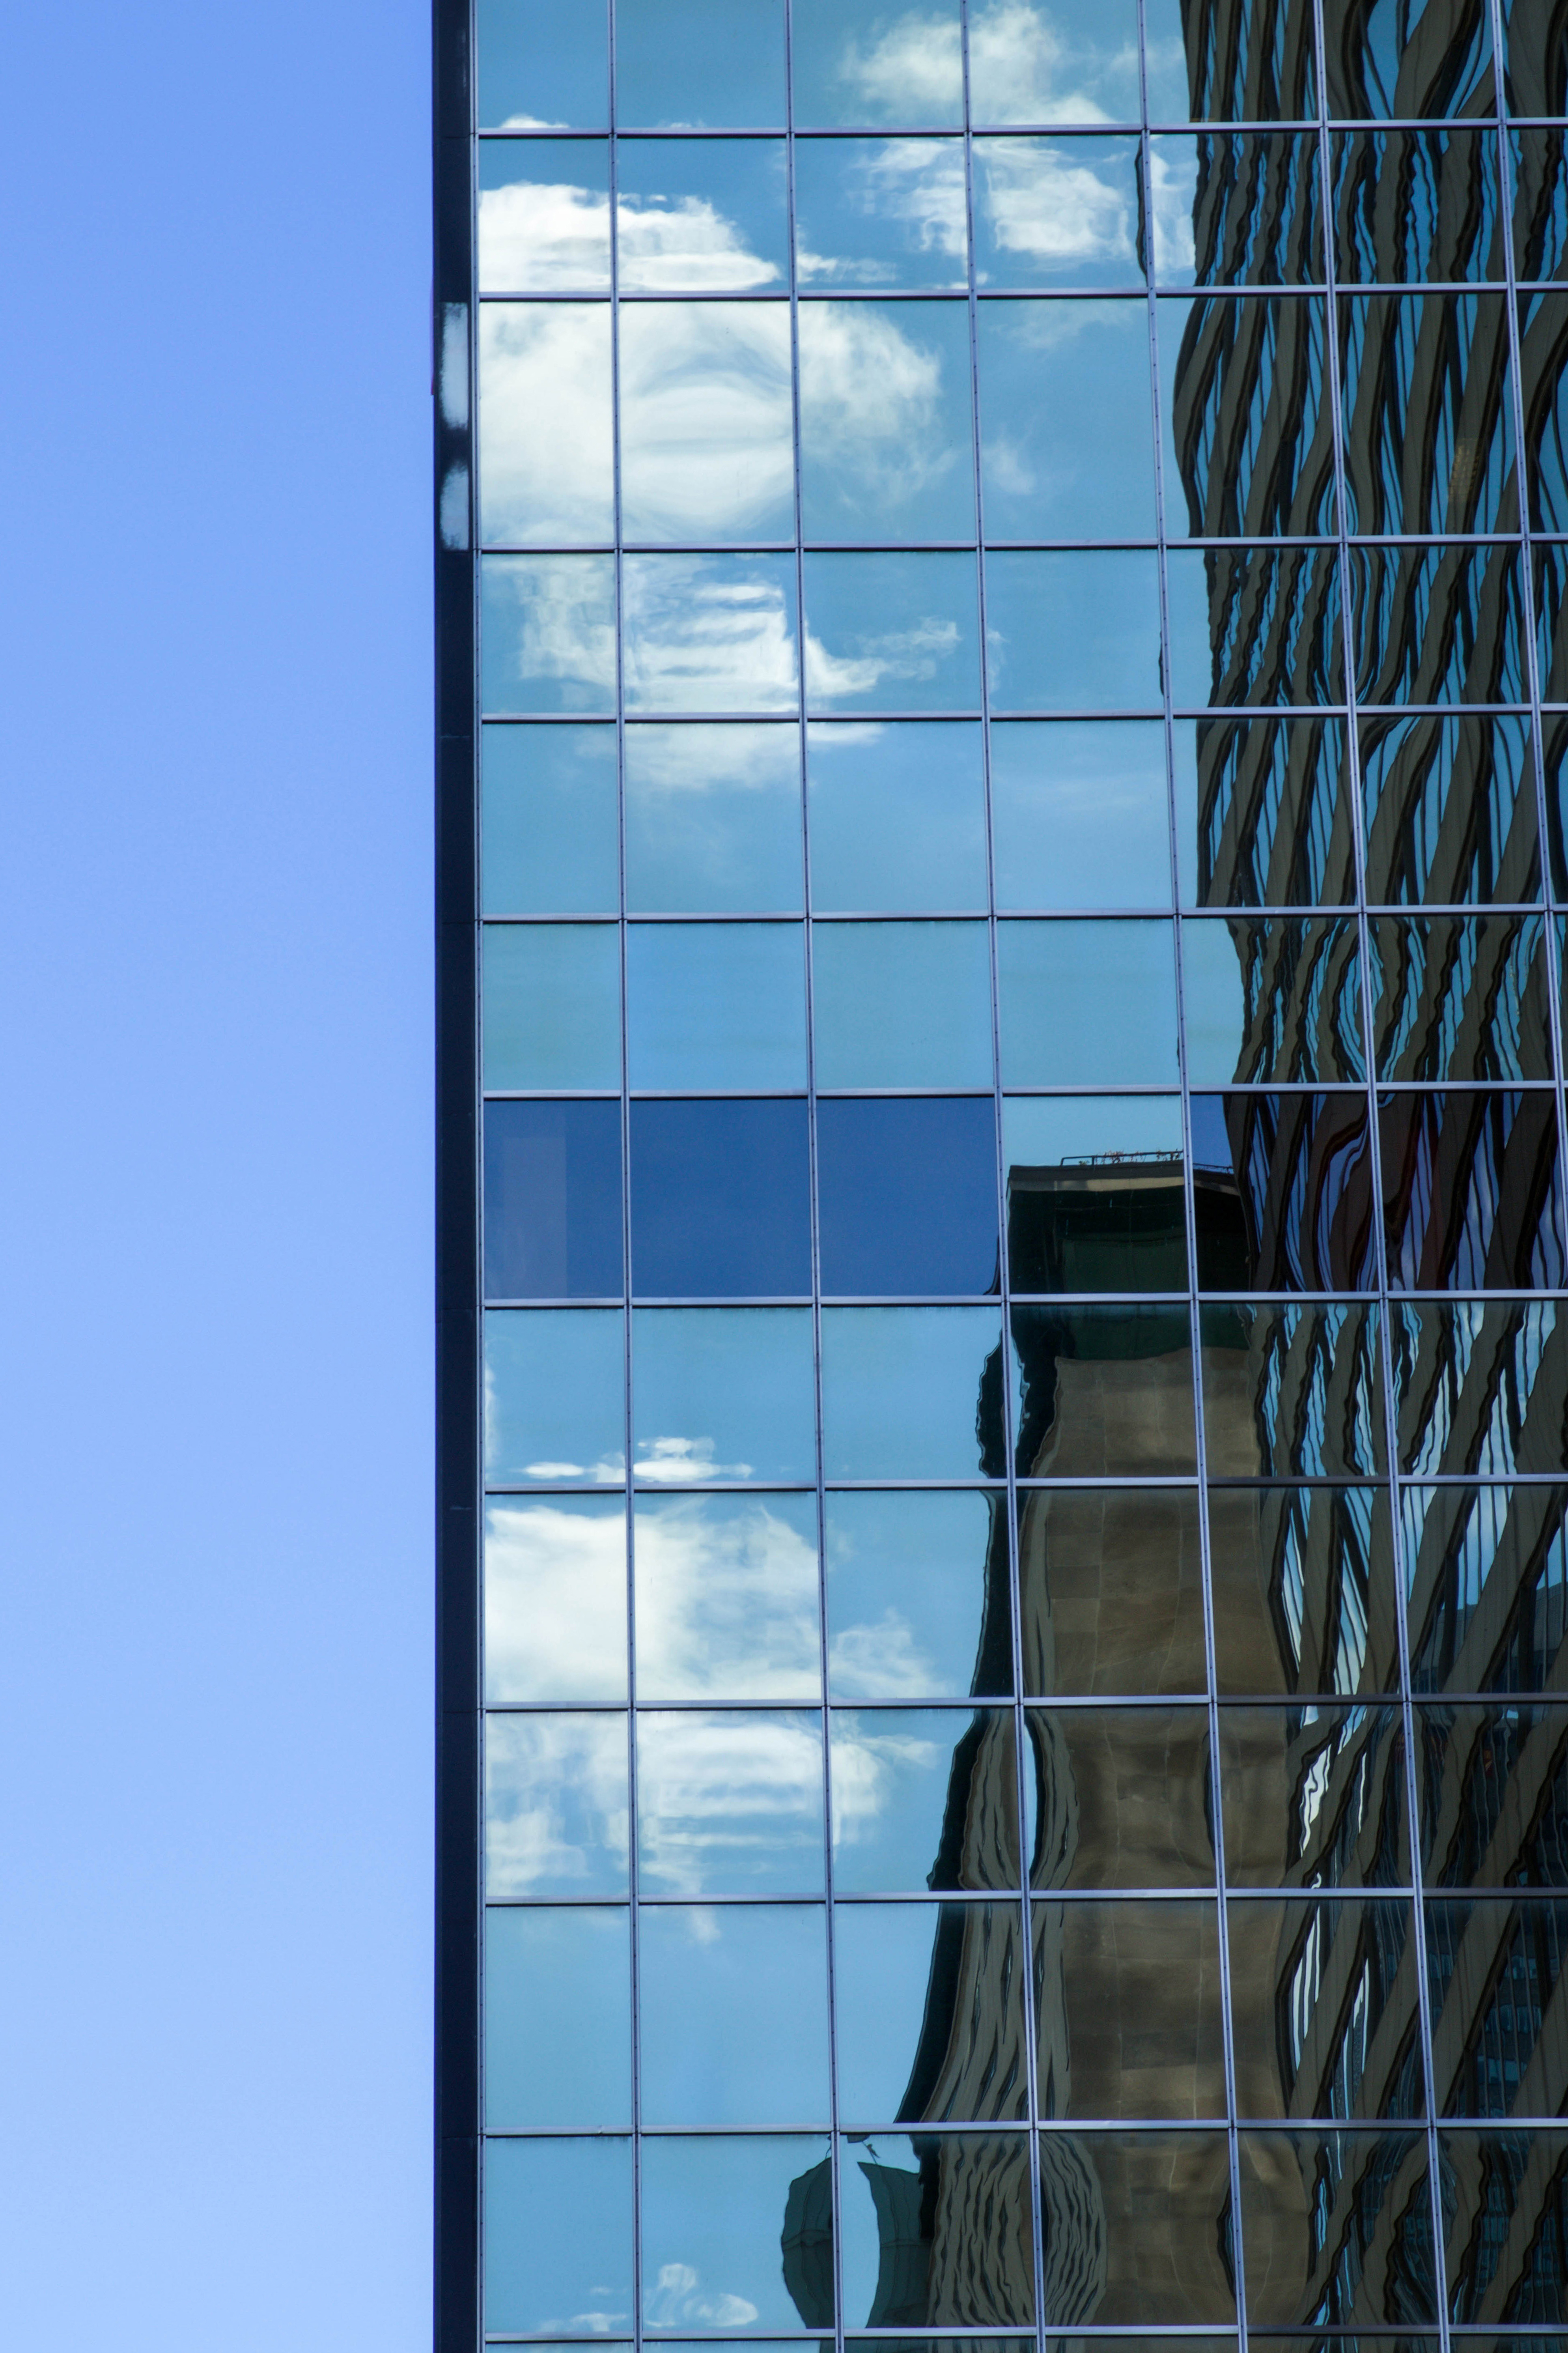
blue, architecture, daytime, reflection, glass, sky, line, window, tower block, commercial building, building, Transparent material, facade, skyscraper, Window film, daylighting, metal